Collapse of the Atlantic northwest cod fishery

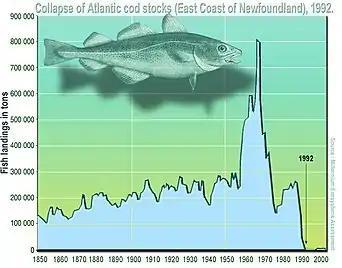
The Atlantic fishery abruptly collapsed in 1993 after overfishing from the late 1950s and an earlier partial collapse in the 1970s. It is expected to recover to historical, sustainable levels by 2030.

In 1992, Northern cod populations fell to 1% of historical levels, in large part from decades of overfishing. The Canadian Federal Minister of Fisheries and Oceans, John Crosbie, declared a moratorium on the Northern Cod fishery, which had primarily shaped the lives and communities of Canada's eastern coast for 500 years. A significant factor contributing to the depletion of the cod stocks off Newfoundland's shores was the introduction of equipment and technology that increased landed fish volume. From the 1950s onwards, new technology allowed fishers to trawl a larger area more deeply and for longer, with the catches peaking in the 1970s and 1980s. Cod stocks were depleted at a faster rate than could be replenished.